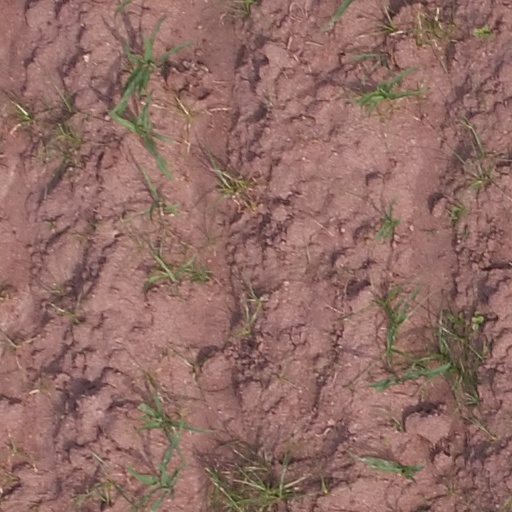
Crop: maize; corn